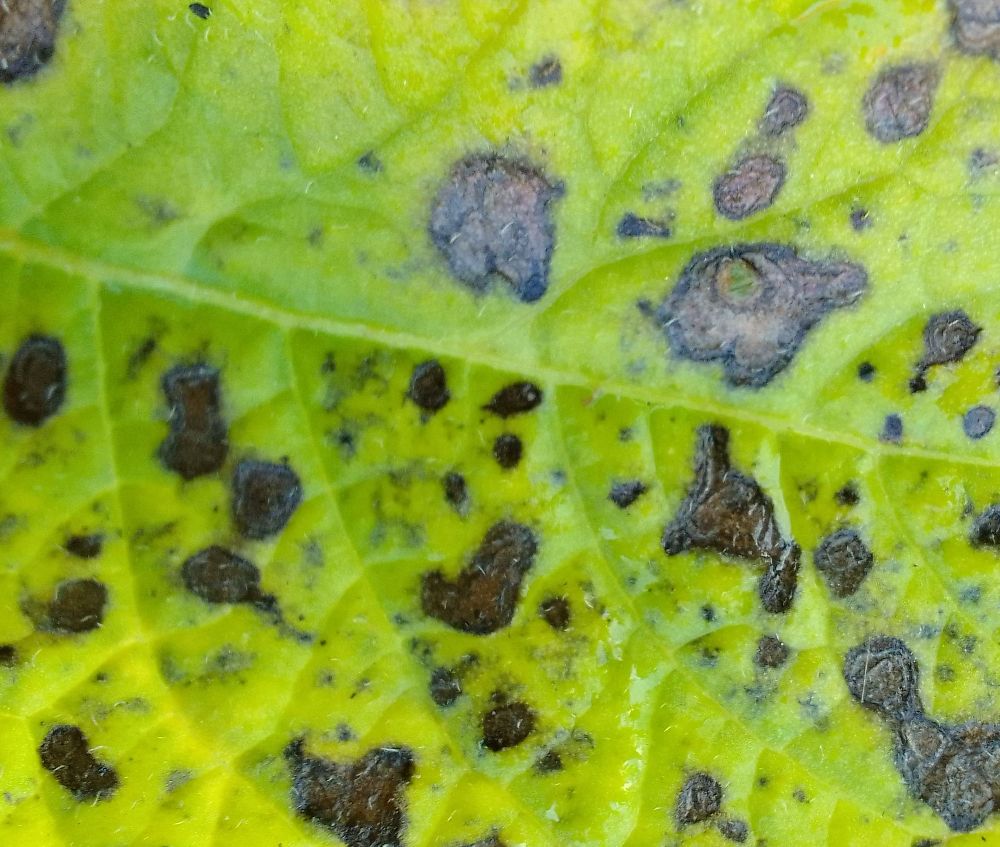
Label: Early blight